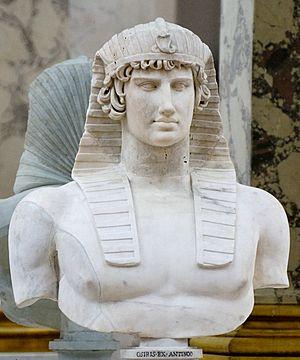
Antinoüs en Osiris, portant le némès orné d'un uraeus (marbre)
Le Némès est la coiffe la plus emblématique des pharaons qui la porteront de l'Ancien Empire jusqu'à la période ptolémaïque.